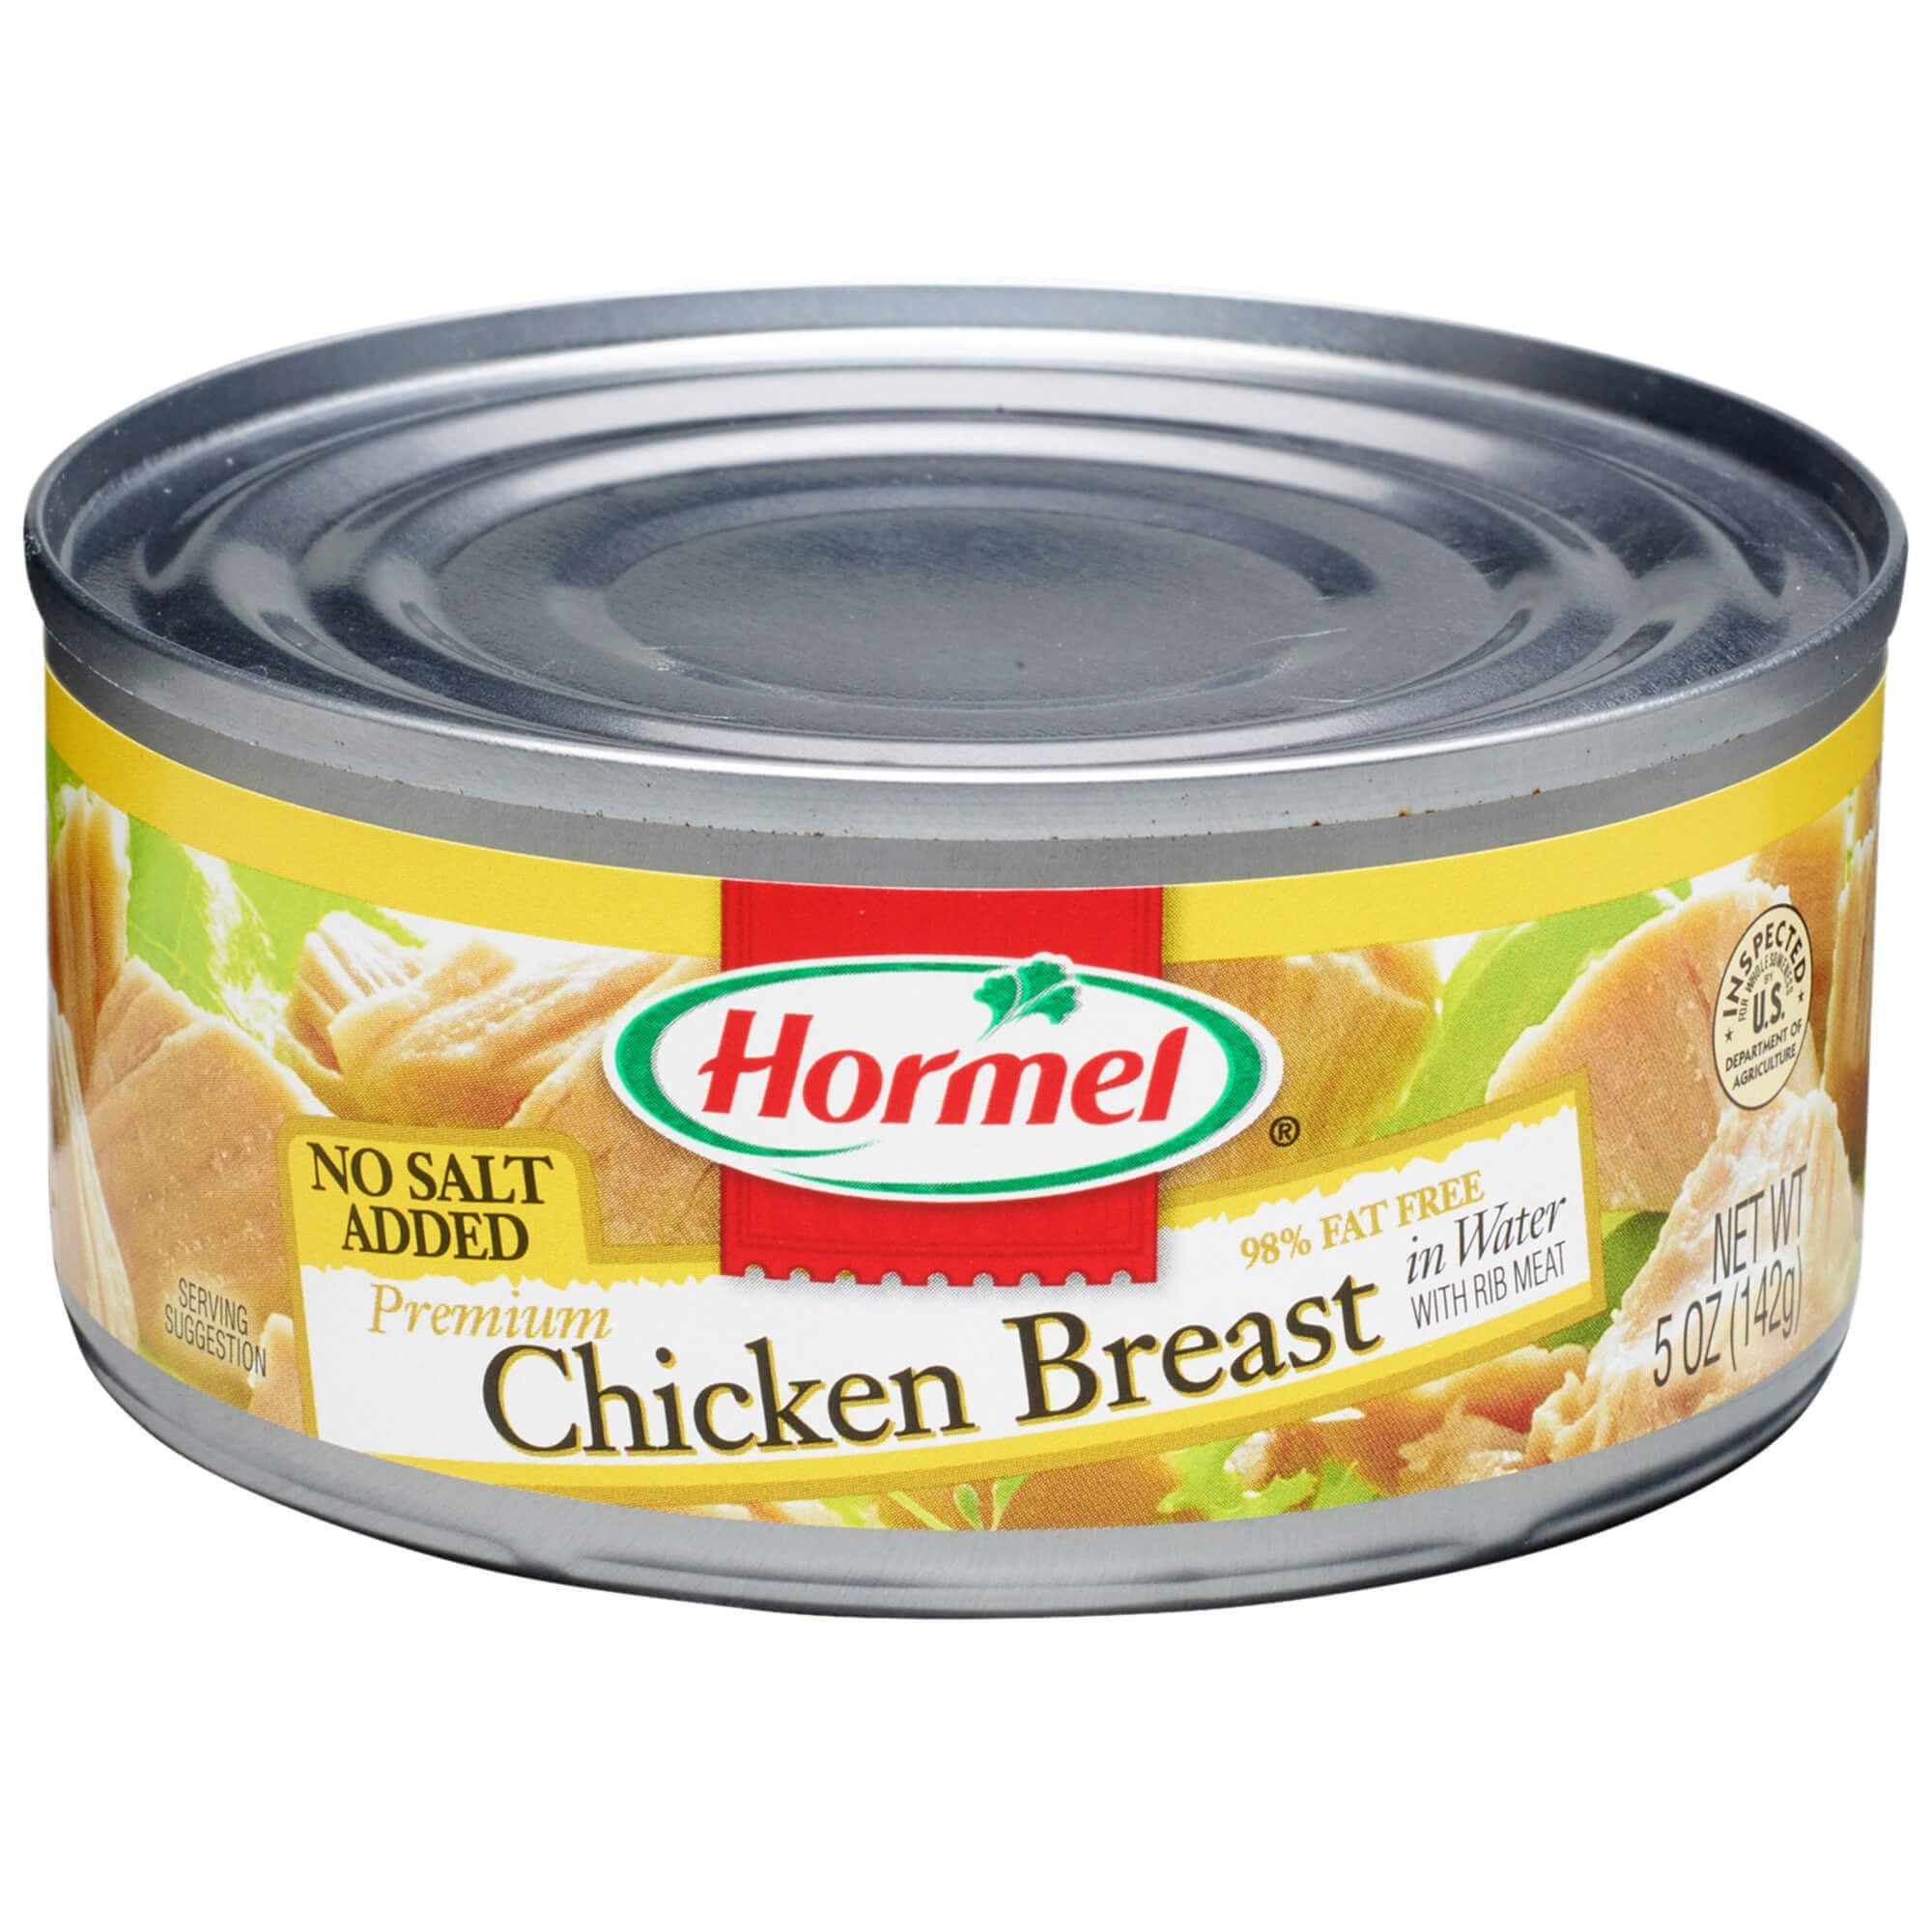
Item Name: Hormel Premium No Salt Added Canned Chunk Chicken Breast in Water, 5 Ounce (Pack of 12)
Bullet Point 1: 100% real meat; fully cooked, ready to eat meat chunks
Bullet Point 2: 98% fat free; 9 grams of protein per serving
Bullet Point 3: A good source of protein
Bullet Point 4: No refrigeration necessary until opened; no prep or clean up required
Bullet Point 5: Gluten free and nutritious; perfect for a quick tasty meal
Value: 60.0
Unit: Ounce

Price: 3.17